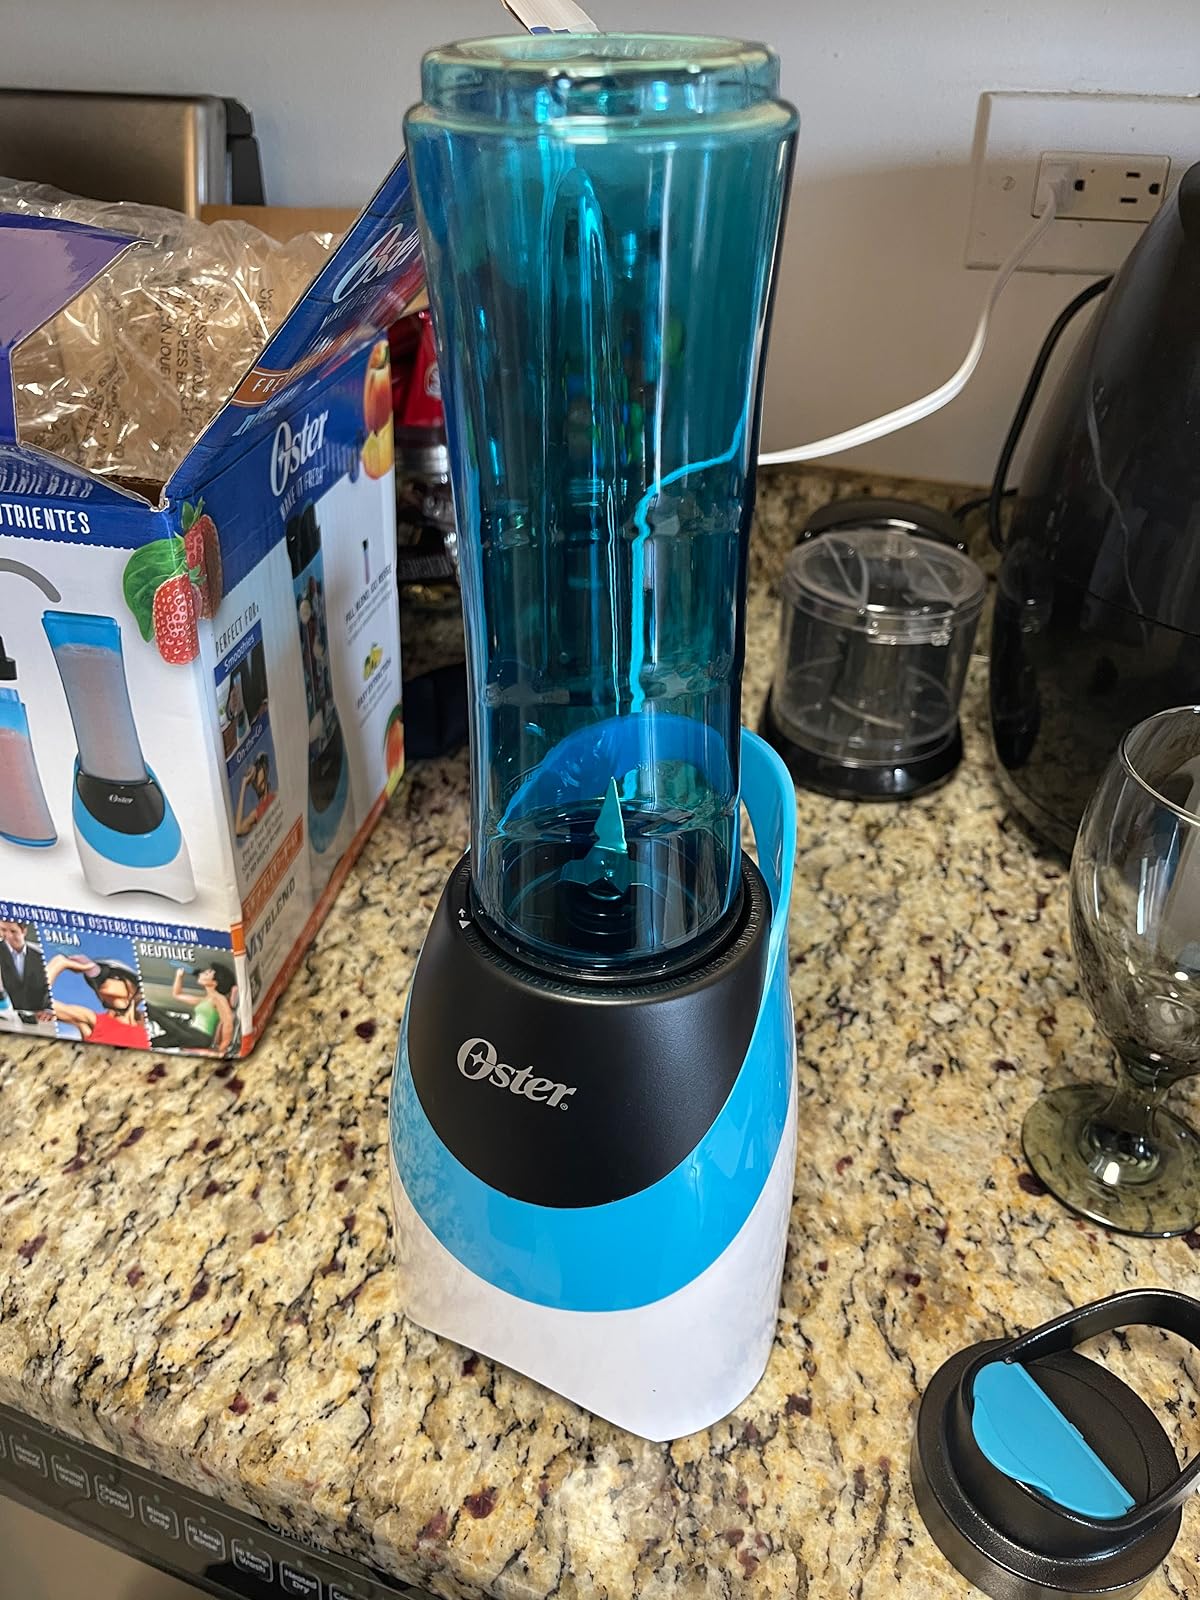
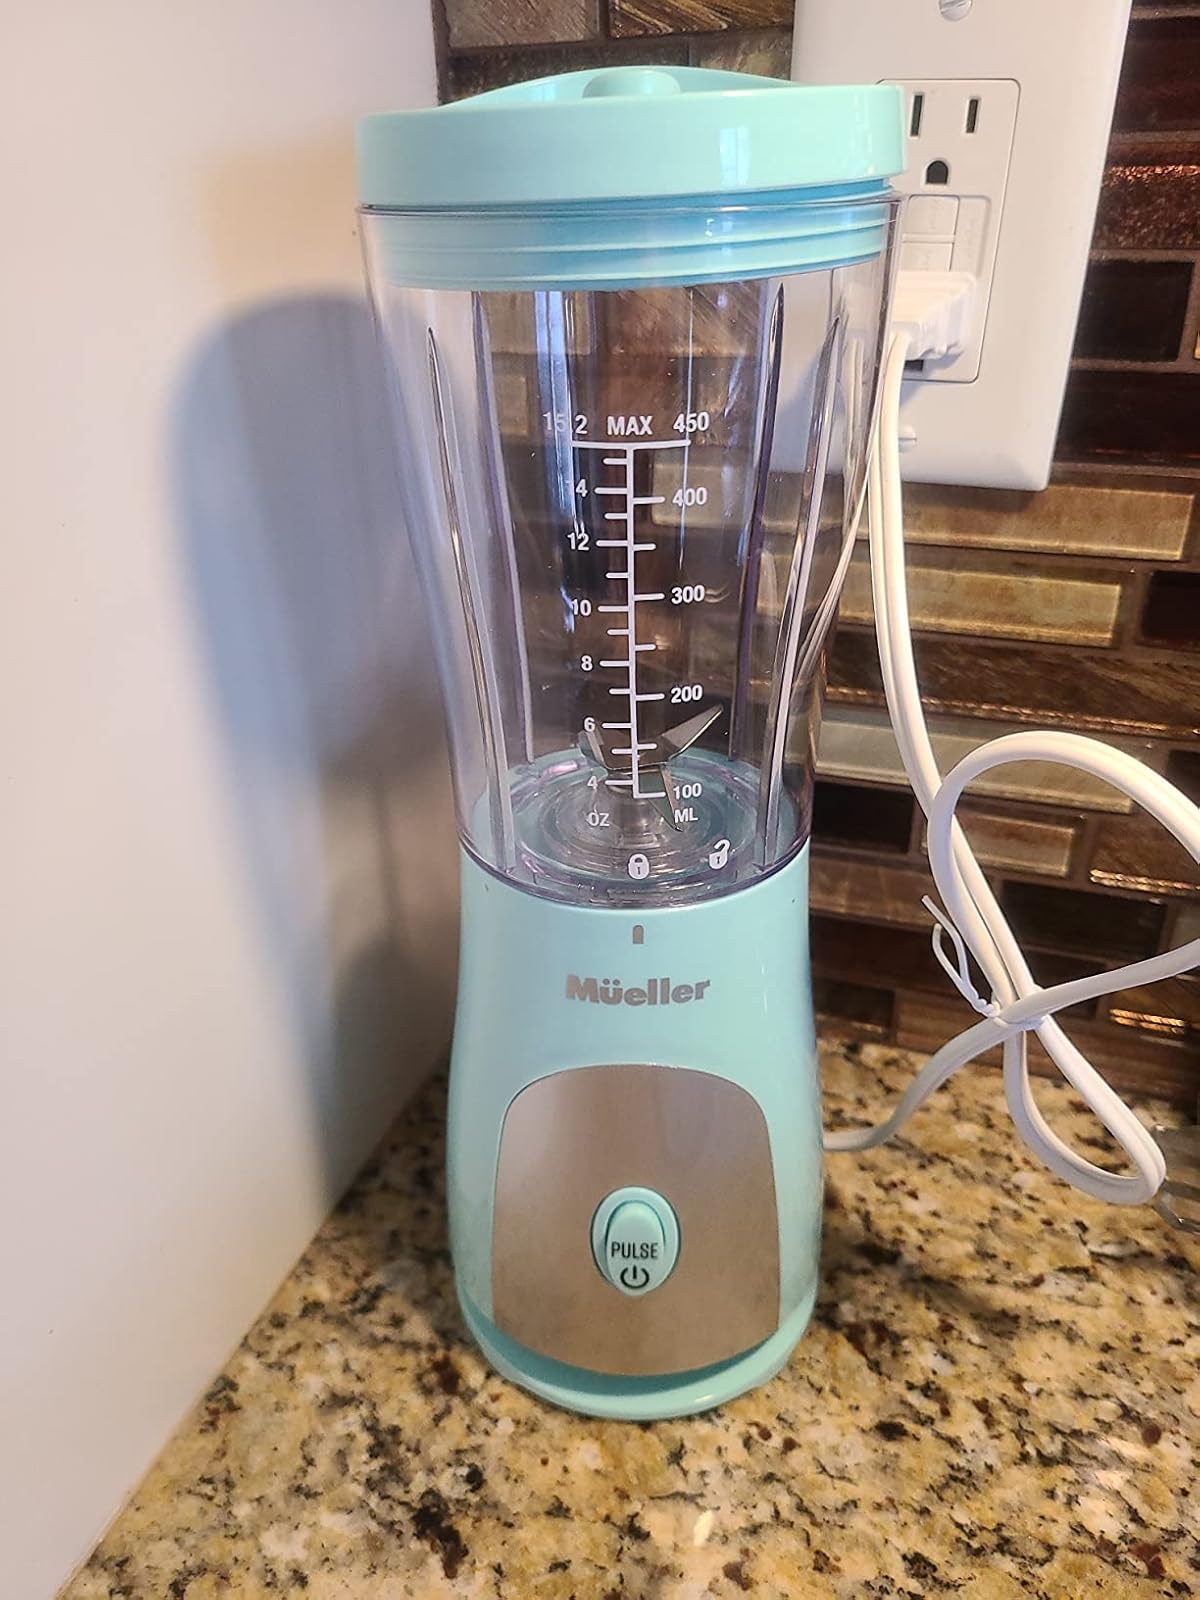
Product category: items_blender
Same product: no